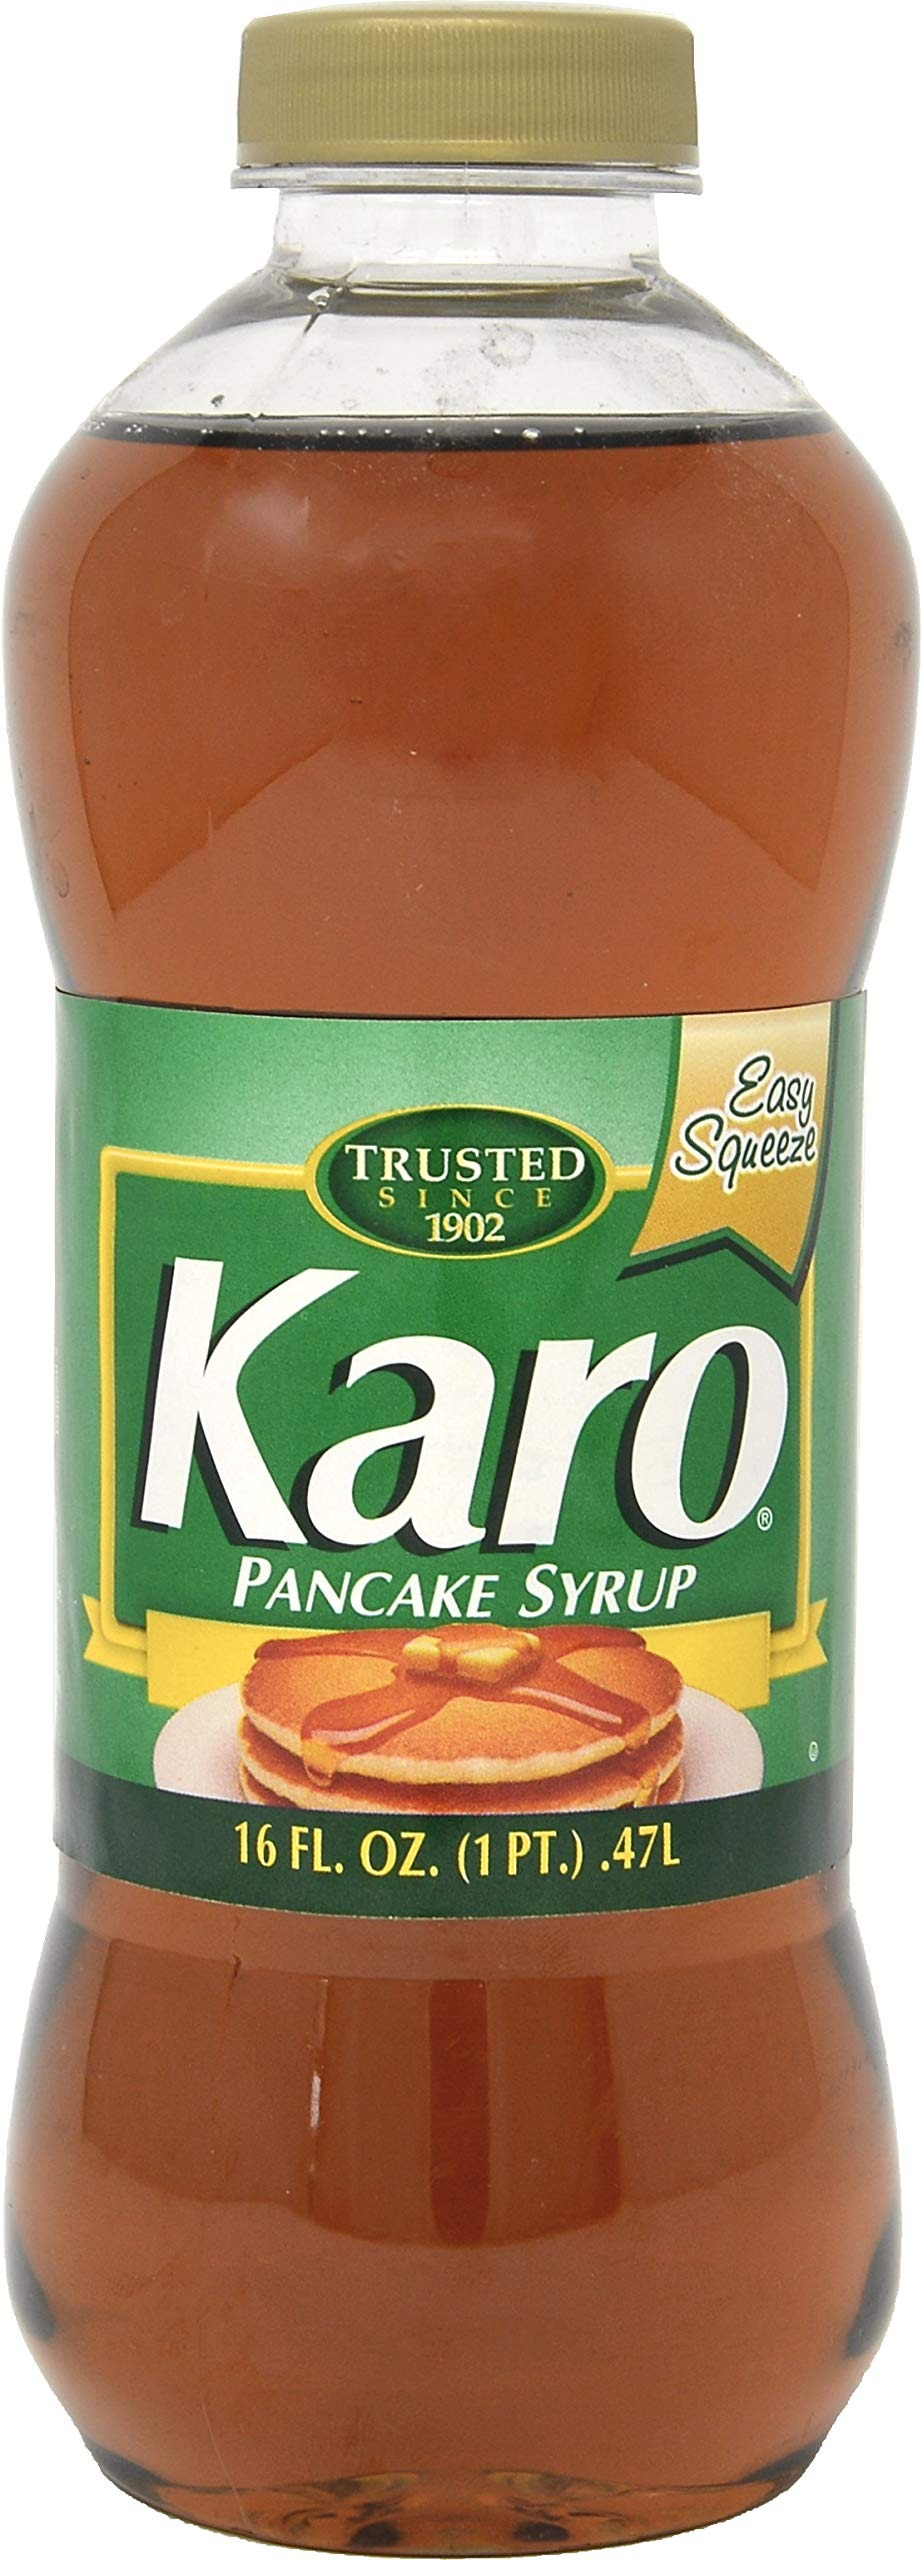
Item Name: Karo Pancake Syrup 16oz (Case of 12)
Product Description: 1
Value: 192.0
Unit: Fl Oz

Price: 72.465